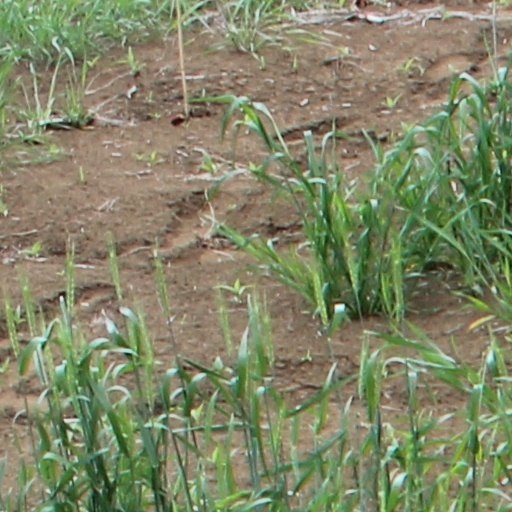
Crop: wheat